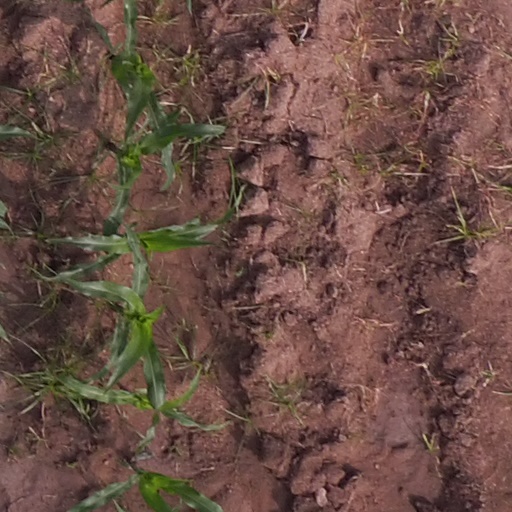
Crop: maize; corn